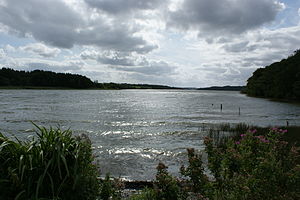
Tjele Langsø
Tjele langsø, fotograferet fra østenden
Tjele Langsø ligger mellem Viborg og Hobro i tilknytning til Tjele Gods, Tjele Kommune. Søen er privatejet.